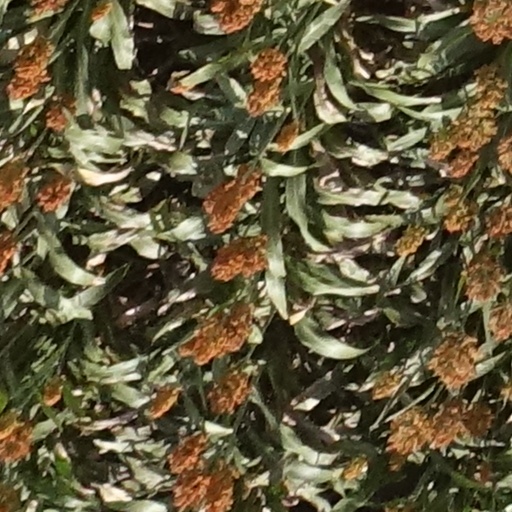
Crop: sorghum